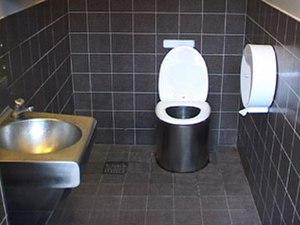
Les toilettes sèches, aussi appelées toilettes à compost, toilettes à litière ou TLB, sont des toilettes qui n'utilisent pas d'eau. Il est donc possible de récupérer les excréments pour en faire du compost ou de la biométhanisation.